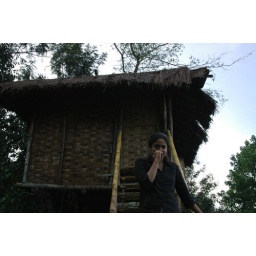
Me in front of tree house. Going down for a cup of coffee